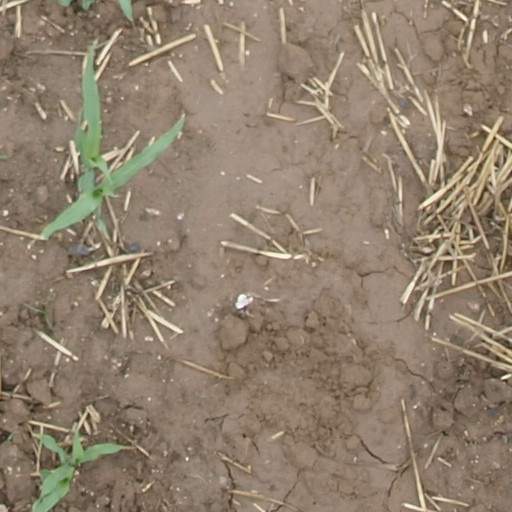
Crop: maize; corn